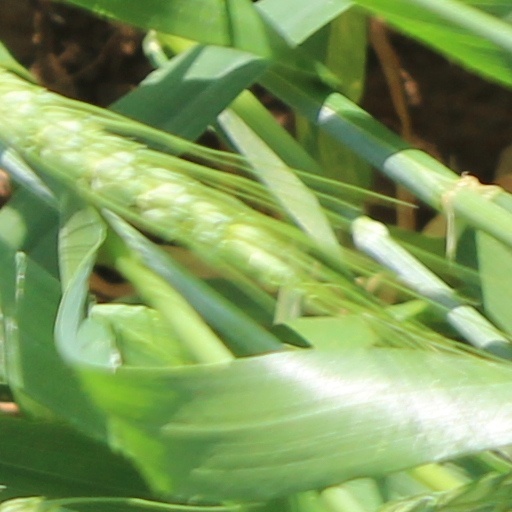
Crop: wheat